Shimao Group

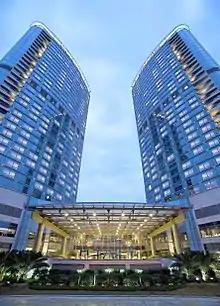
Hyatt on the Bund

Shimao Property Holdings Ltd. currently operates six hotels, which has a total of 2,679 guest rooms. These hotels are the Le Royal Méridien Shanghai, Hyatt on the Bund Shanghai, Le Méridien Sheshan Shanghai, Hilton Nanjiang Riverside, Mudanjiang Holiday Inn, and Shaoxing Shimao Holiday Inn. The Group's Le Royal Méridien Shanghai and Hyatt on the Bund Shanghai remained among the top hotels in Puxi in terms of revenue. The food and beverage revenue from Hyatt on the Bund Shanghai was the highest ranked among hotels in Puxi.